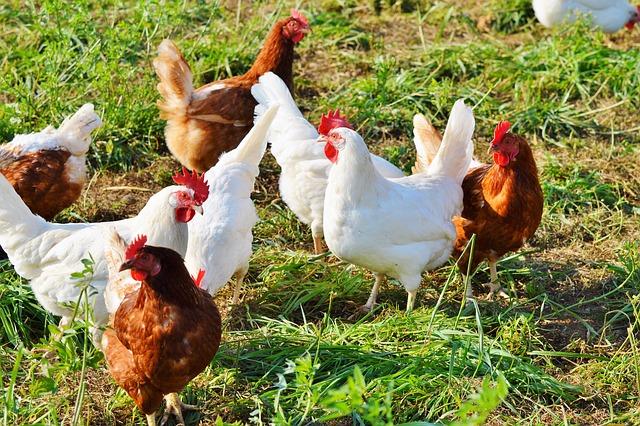
Kuku wa kisasa waliokuwa vizuri; wenye rangi tofautitofauti kama nyekundu na nyeupe, wakiwa katika eneo la wazi mahali penye nyasi nyingi ndogondogo, wakijipatia chakula kilichowekwa katika eneo hilo ili kukua na kuimarisha afya zao.